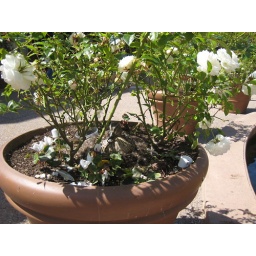
Mama duck in the flower pot